George Wilkinson (bishop)

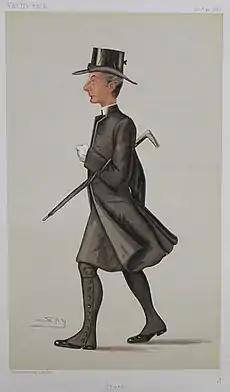

Wilkinson was born on 1 May 1833 and educated at Durham School and Oriel College, Oxford. He embarked on an ecclesiastical career with a curacy at Kensington after which he held incumbencies at Seaham Harbour, Auckland, Soho and Eaton Square, a parish in a wealthy part of London, before elevation to the episcopate in 1883.